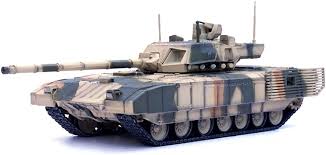
Label: Tank